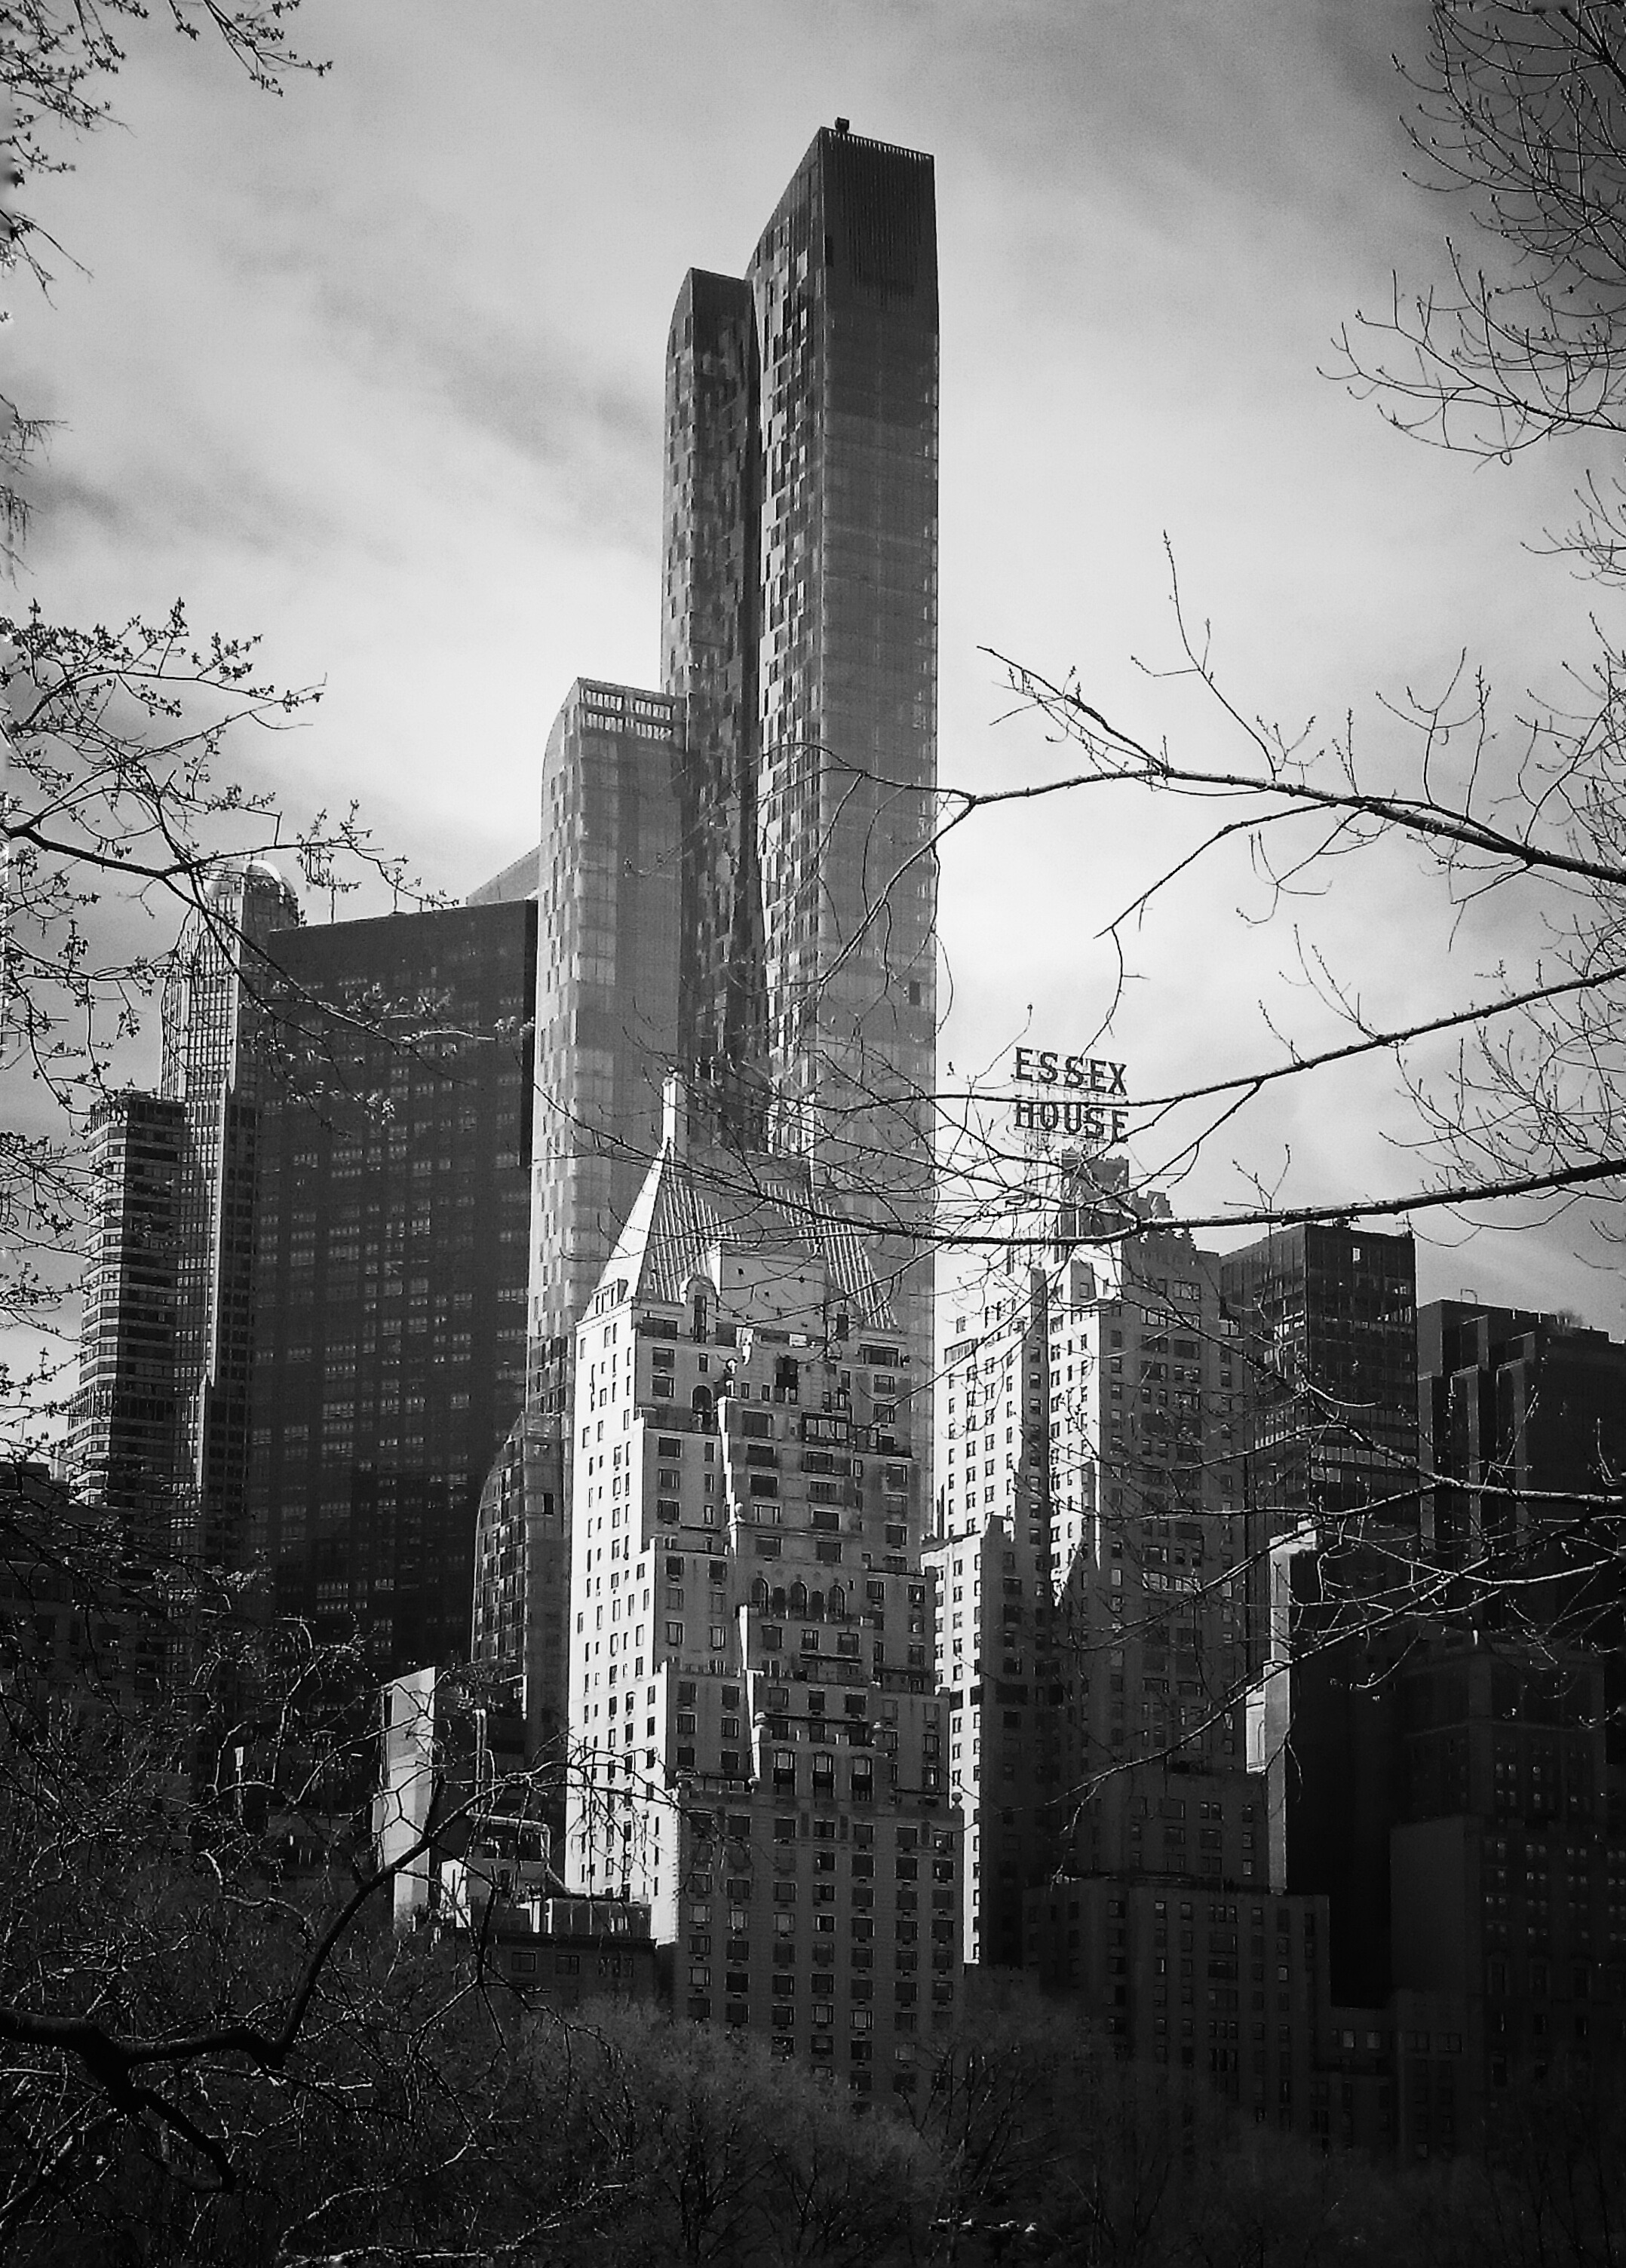
tree, black and white, architecture, white, skyline, photography, house, building, city, skyscraper, cityscape, landmark, darkness, black, monochrome, tower block, ruins, history, urban area, monochrome photography, human settlement